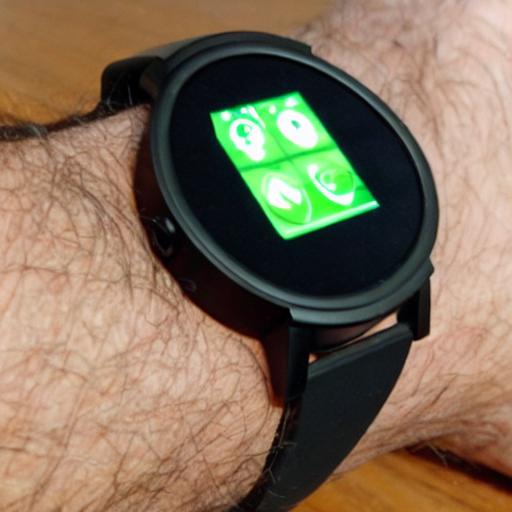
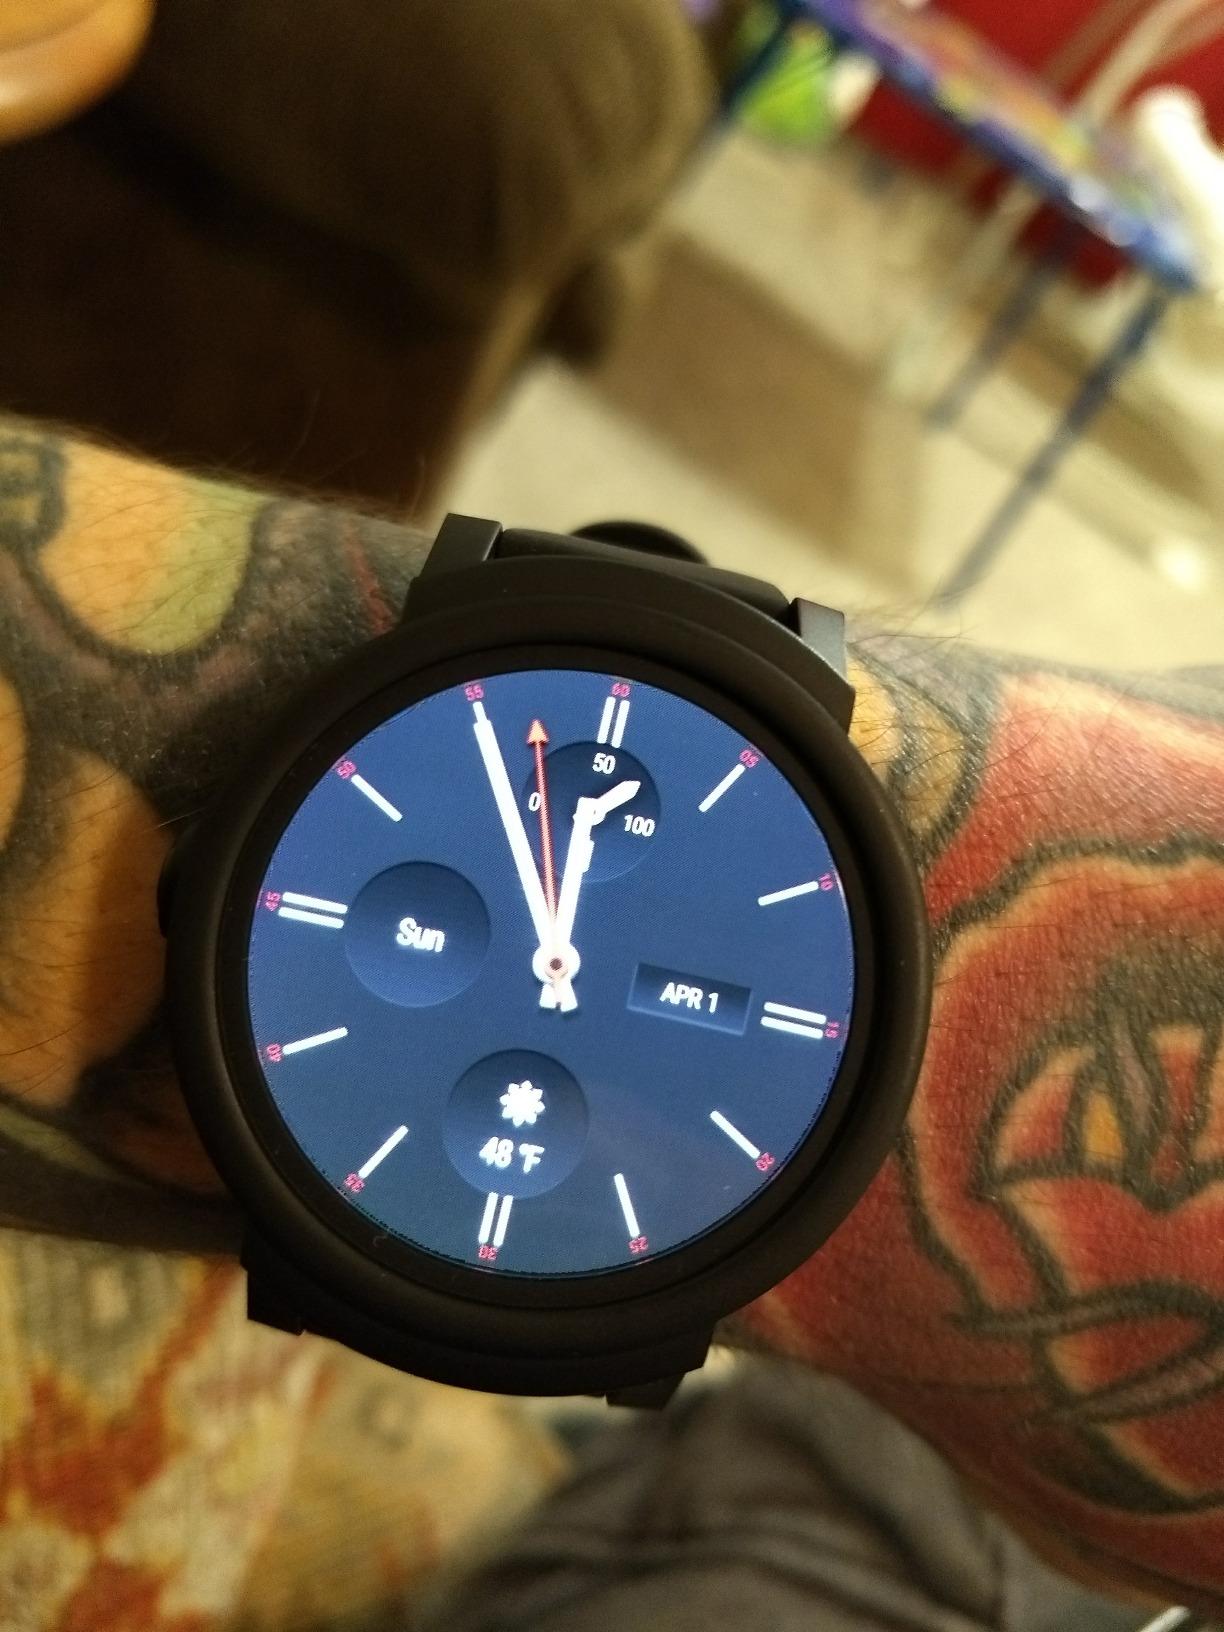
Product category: smartwatch
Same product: no